Monarchy of Canada and the Indigenous peoples of Canada

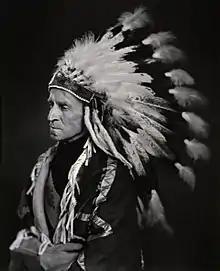
Governor General the Lord Tweedsmuir in native headdress, 1937

During the Idle No More protest movement through 2012 and 2013, Chief Theresa Spence of the Attawapiskat First Nation mounted a liquids-only hunger strike and demanded a meeting with Governor General David Johnston, Prime Minister Stephen Harper, Atleo, and the chiefs of various regional and tribal councils. She, as well as several of her supporters and sympathizers, wrote to the Queen, asking Elizabeth II to instruct the Governor General to attend, but, the Queen declined to do so, indicating that she was bound to follow the advice of her ministers in the federal Cabinet. Spence then indicated that she would boycott a conference involving other First Nations leaders and the Prime Minister because the Governor General, as a non-partisan figure, declined attendance at a policy meeting. "The Globe and Mail" supported the idea of the Governor General playing a role by listening to grievances from Aboriginal leaders, as "listener-in-chief", but, called it "wrong" to insist that the Governor General attend policy discussions and the idea that First Nations people could relate to the Crown and the government "as if they were two separate entities [...] a fantasy". The Privy Council Office insisted the meeting not include the Governor General, to avoid giving any impression that the viceroy had the constitutional authority to change government policy. Spence and several other chiefs held a "ceremonial" meeting with the Governor General on 11 January 2013, while the separate working meeting between Harper and other chiefs took place the same day.